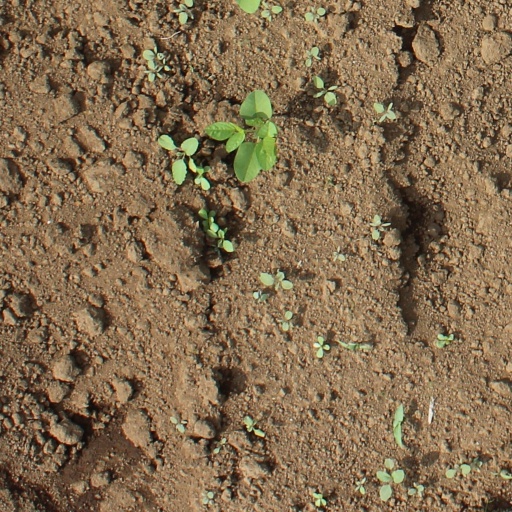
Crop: soybean